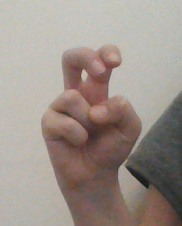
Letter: toot